Atlanta

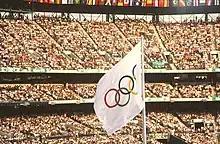
A white flag with five differently colored interlocking rings in the center is seen atop a flagpole, against the backdrop of a stadium filled with spectators.

African-American veterans returned from World War II seeking full rights in their country and began heightened activism. In exchange for support by that portion of the Black community that could vote, in 1948 the mayor ordered the hiring of the first eight African-American police officers in the city.